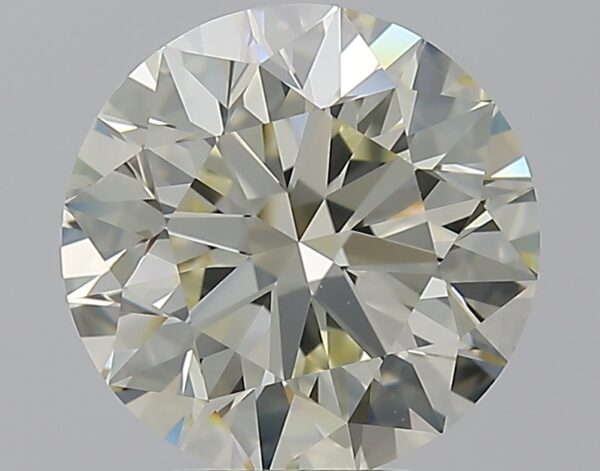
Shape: round
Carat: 3.5
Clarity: VVS2
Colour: M
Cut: EX
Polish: EX
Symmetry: EX
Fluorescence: ST
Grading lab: GIA
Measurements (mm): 9.66 x 9.73 x 6.05